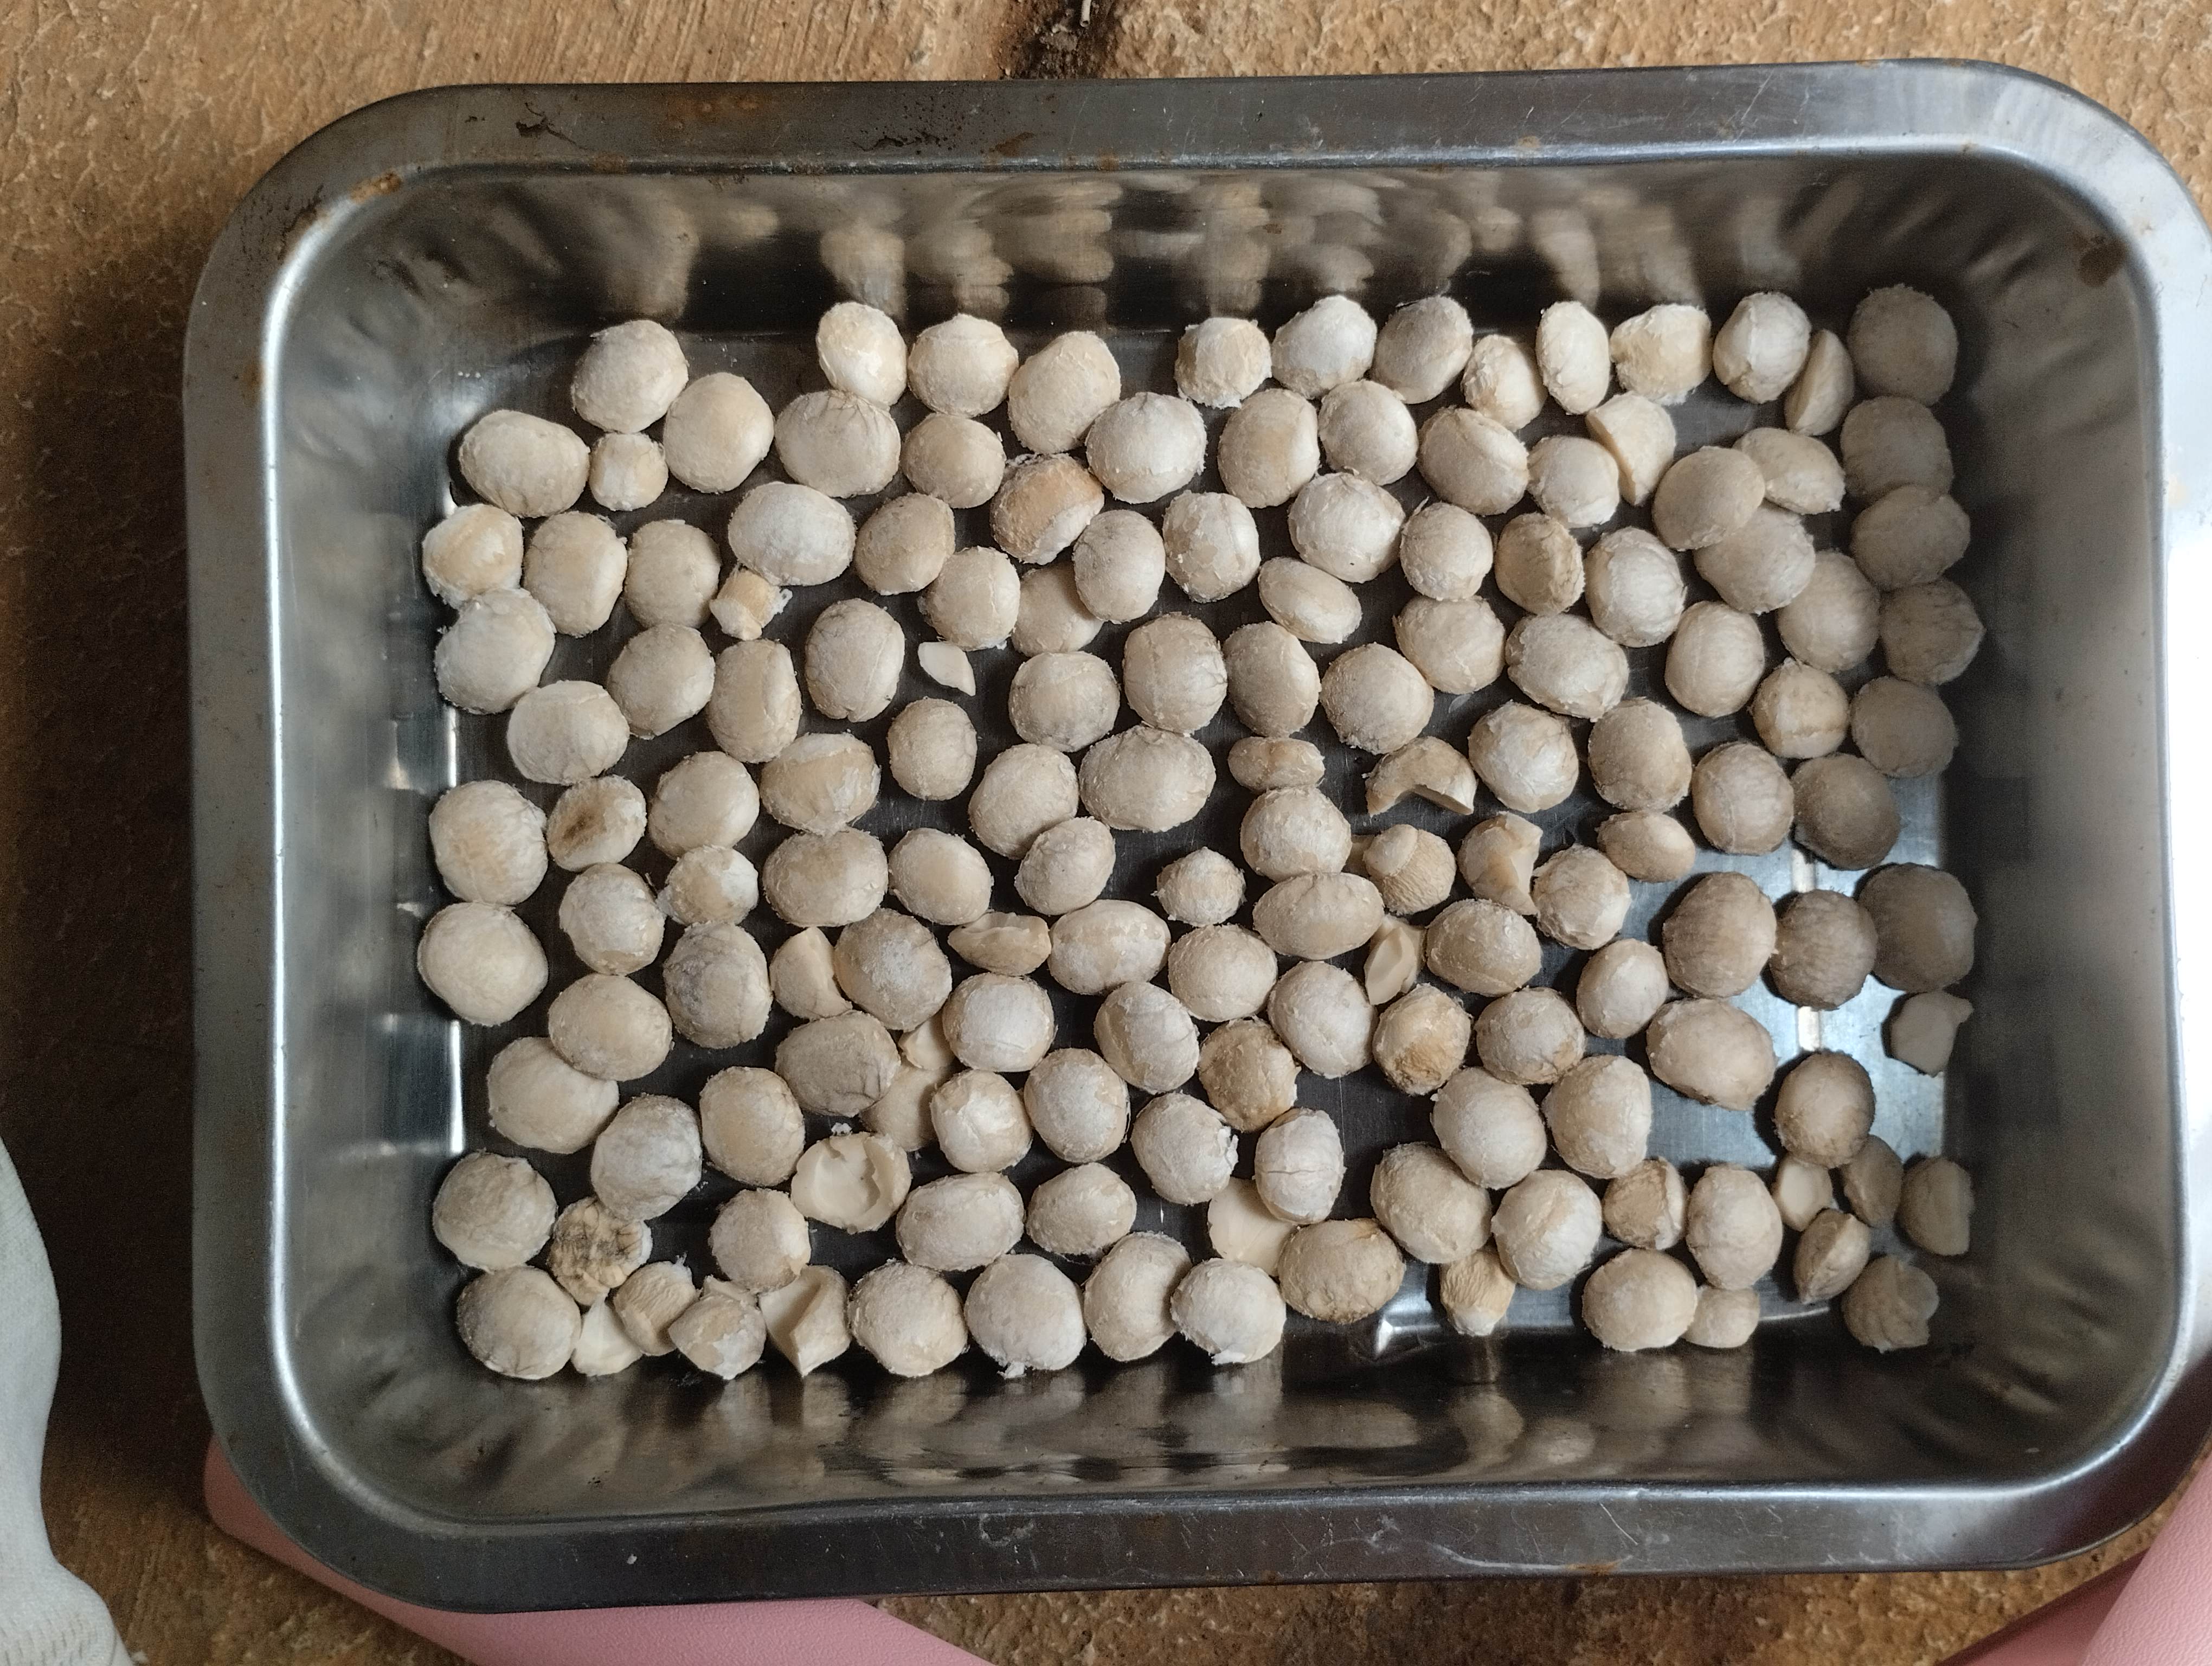
Label: bagus (good seed)